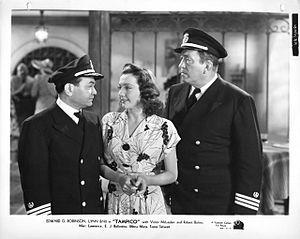
Tampico est un film de guerre américain réalisé par Lothar Mendes, sorti en 1944.